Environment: real
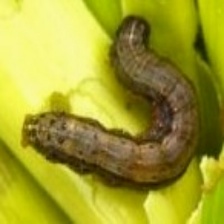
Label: fall_armyworm